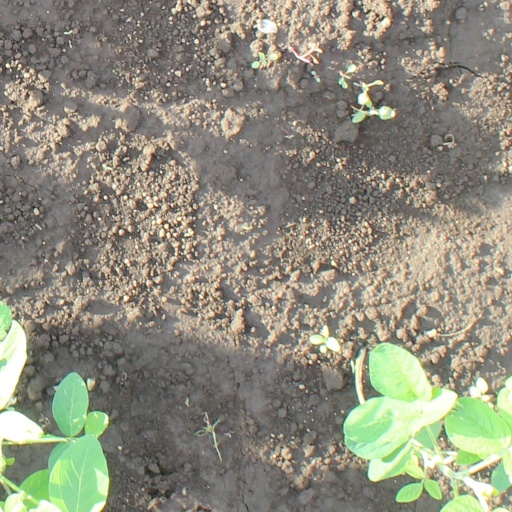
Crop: soybean